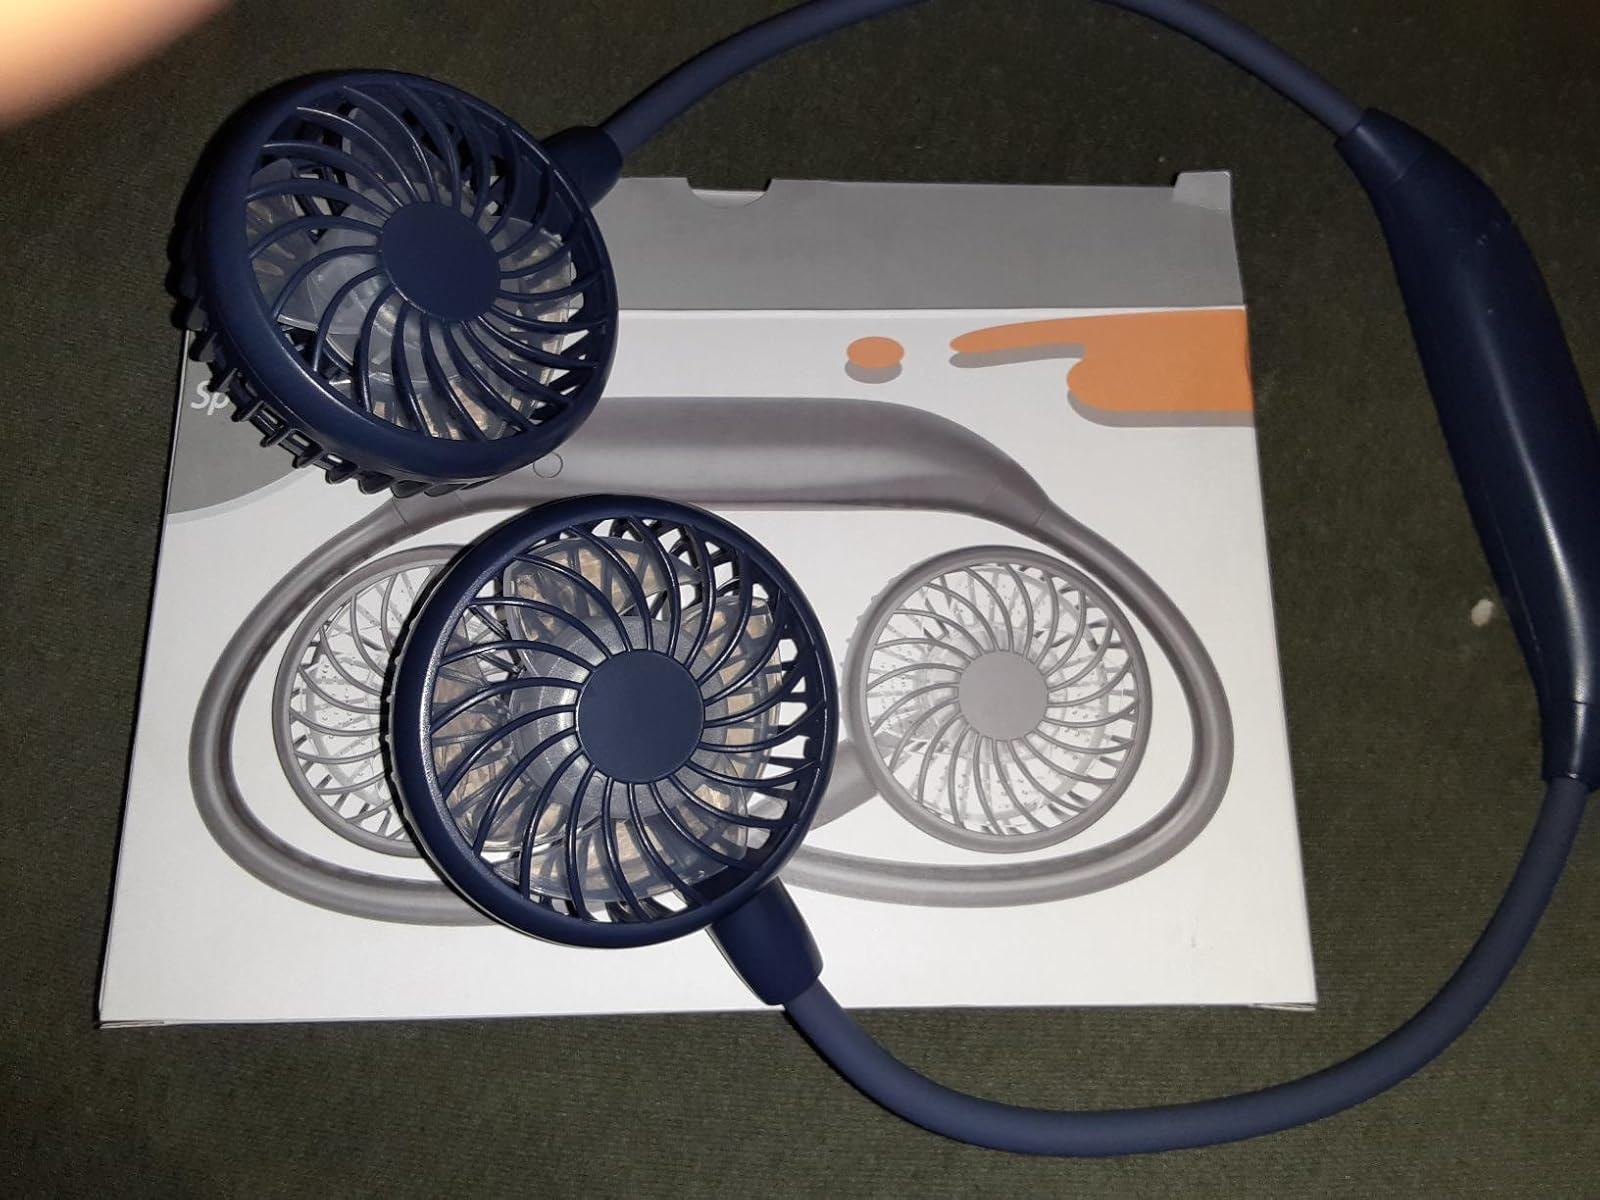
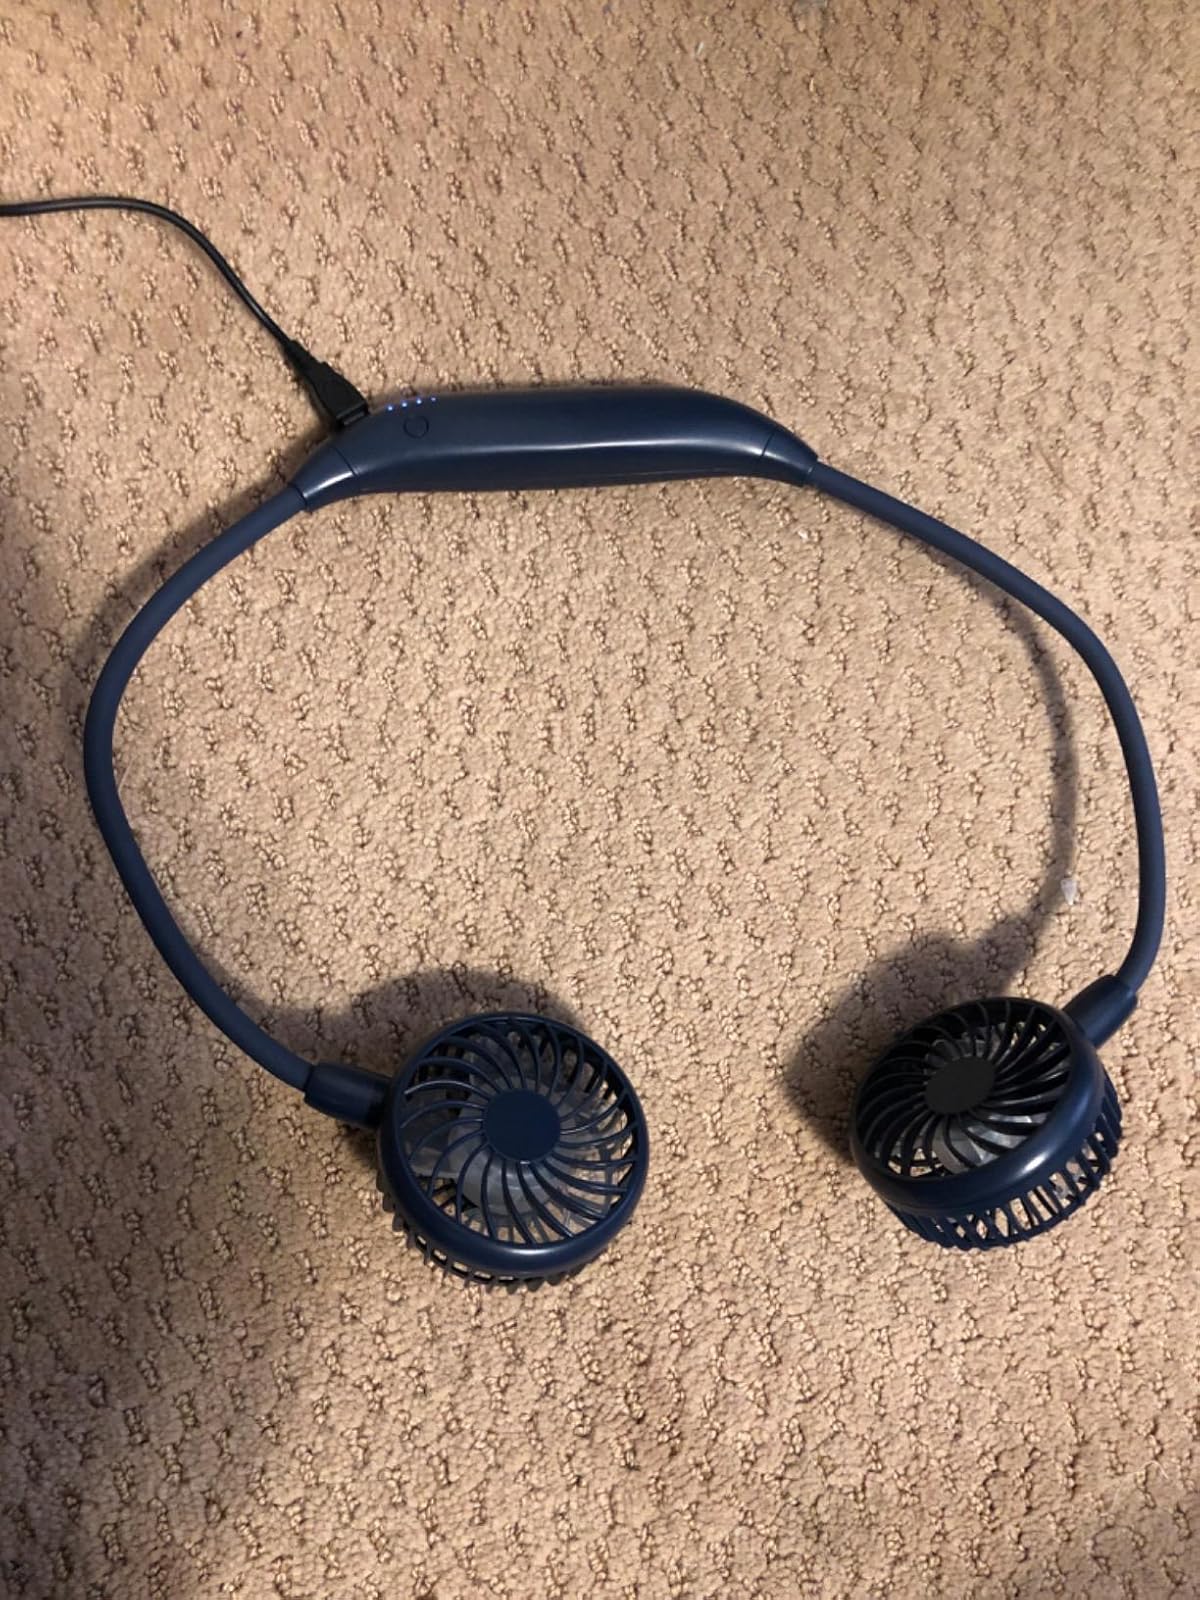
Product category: fan
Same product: yes